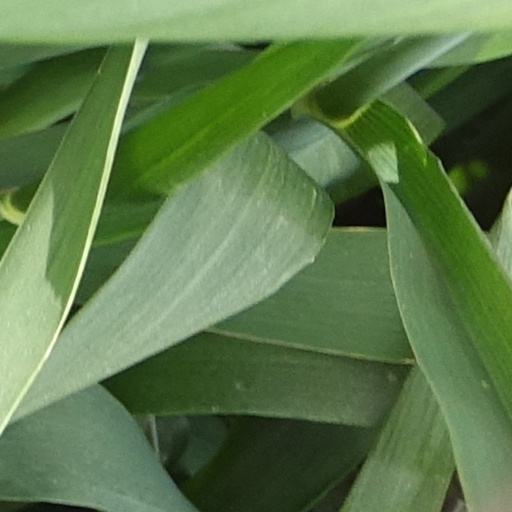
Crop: wheat